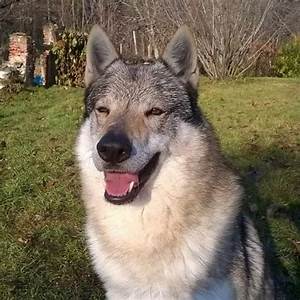
Label: cane